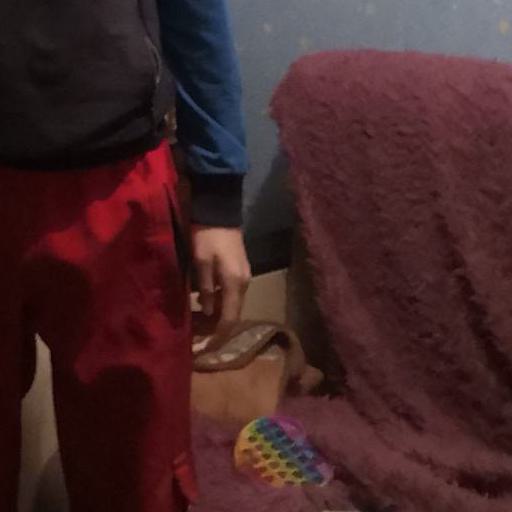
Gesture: no_gesture